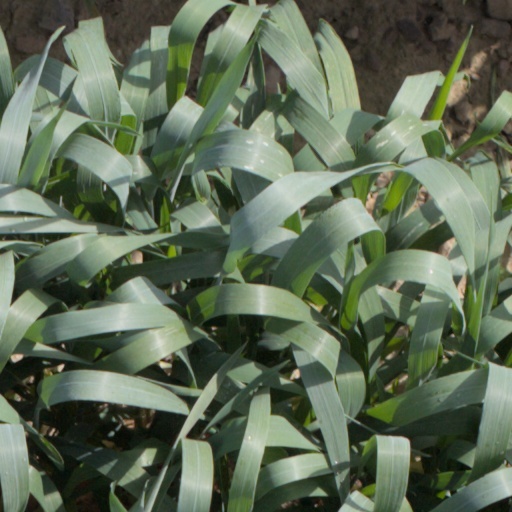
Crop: wheat